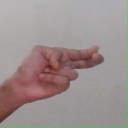
अक्षर: ह